Social class in Luxembourg

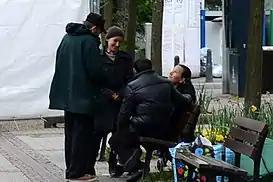
Homeless people in Luxembourg City

The unemployment rate in Luxembourg is relatively low compared with other European countries. Income inequality and poverty are also less significant on an international scale. In 2020, the unemployed in Luxembourg amounted to 18,700 individuals or 6.3% of the population, 2% higher than ten years previously. Those unemployed for more than a year count for half of individuals without work. In 2016 in terms of job security and social welfare, the expected loss of earnings resulting from unemployment is lower than the OECD average of 6.3% at 2.1%. By exploring median percentages relating to Luxembourg's particular ‘sensitivity’ the poverty line, Allegrezza found that while ‘extreme poverty’ is ‘non-existent’, at the same time there is a relatively important number of the population that is ‘at risk of becoming poor’, in other words, a minor degradation in salary may induce poverty. However, the non-working population, that is, children and the elderly, display divergent results in relation to risk of poverty; the risk to the elderly in Luxembourg has reduced considerably from the 1990s, with a less than 1% incidence of poverty in this demographic group. On the other hand, children in Luxembourg seem to be at a more significant risk with many living in ‘households that are at imminent risk of poverty’, in spite of a comparatively larger social welfare benefit system.